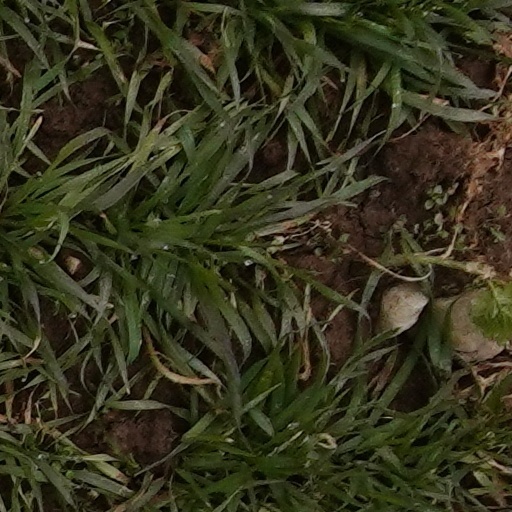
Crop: wheat